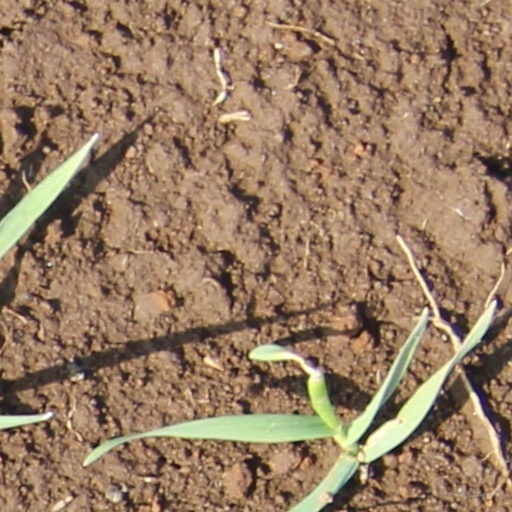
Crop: wheat